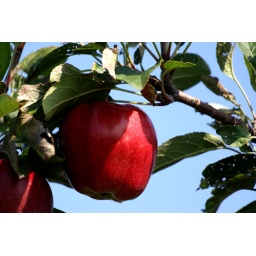
apple in the sky